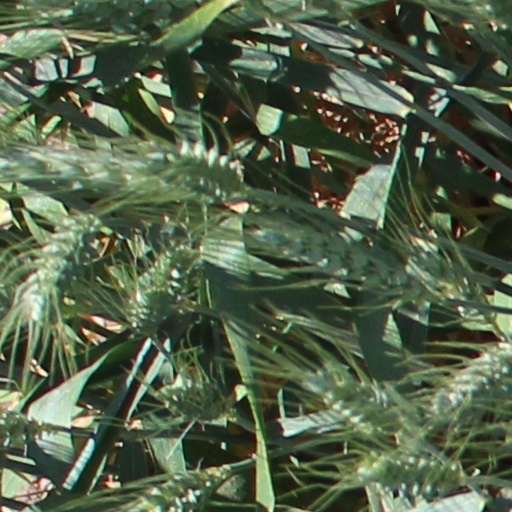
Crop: wheat